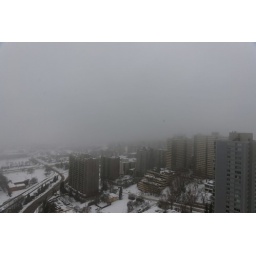
Taken from the balcony in our 25th floor room at the Coast Edmonton House. Very snowy this morning.